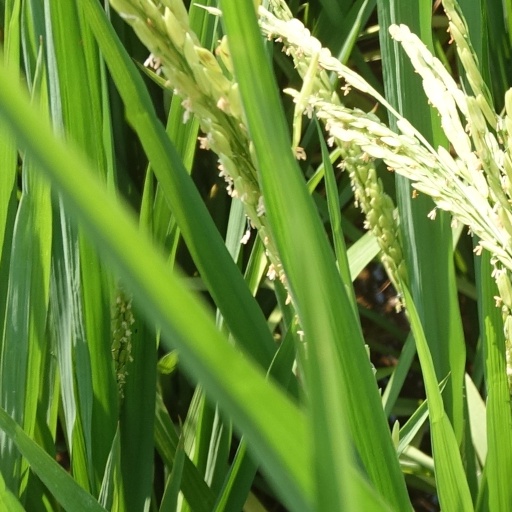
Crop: rice